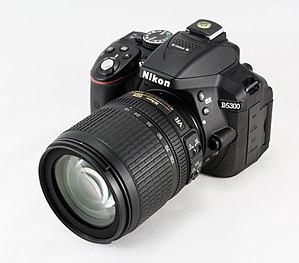
Le Nikon D5300 est un appareil photo reflex numérique au format APS-C, présenté par Nikon le 17 octobre 2013. Il remplace le D5200 comme reflex milieu de gamme, destiné aux amateurs avertis.